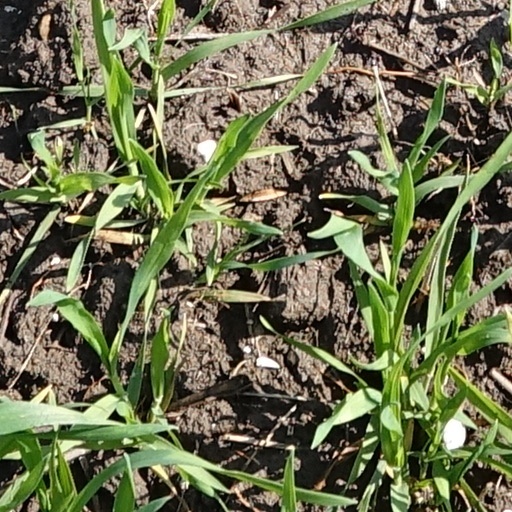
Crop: wheat